Siaogang District

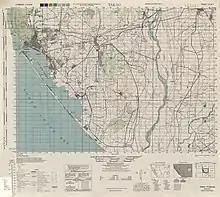
Map of the Kaohsiung city area including Siaogang (labeled as Kominato) (AMS, 1944)

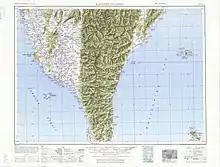
Map of southern Taiwan including Siaogang (labeled as Hsiao-chiang (Kominato)) (AMS, 1951)

Siaogang is located in the southern part of Kaohsiung. It borders Cianjhen District to the north, Daliao District to the east, Linyuan District to the south, and the Taiwan Strait to the west.